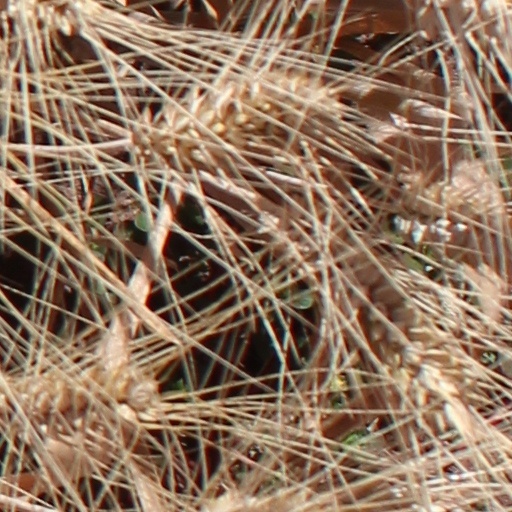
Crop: wheat